The Bangles

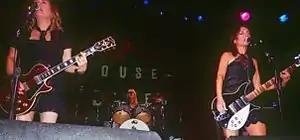
The Bangles performing at the House of Blues in Cleveland, Ohio, in August 2007

The Bangles' full-length debut album on Columbia Records, "All Over the Place" (1984), captured their power pop roots, featuring the singles "Hero Takes a Fall" and the Kimberley Rew-penned Beatlesque "Going Down to Liverpool" (originally recorded by Rew's band Katrina and the Waves). The record received positive reviews and the video for "Liverpool" featured Leonard Nimoy, which helped to generate further publicity. This came about through a friendship between the Hoffs and Nimoy families. They received a much wider audience serving as the opening act for Cyndi Lauper on her Fun Tour.